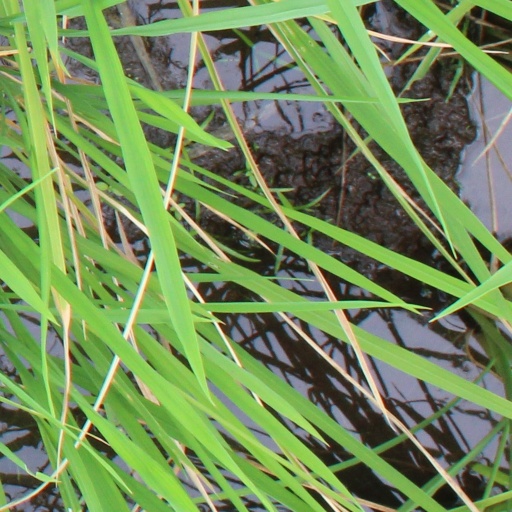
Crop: rice